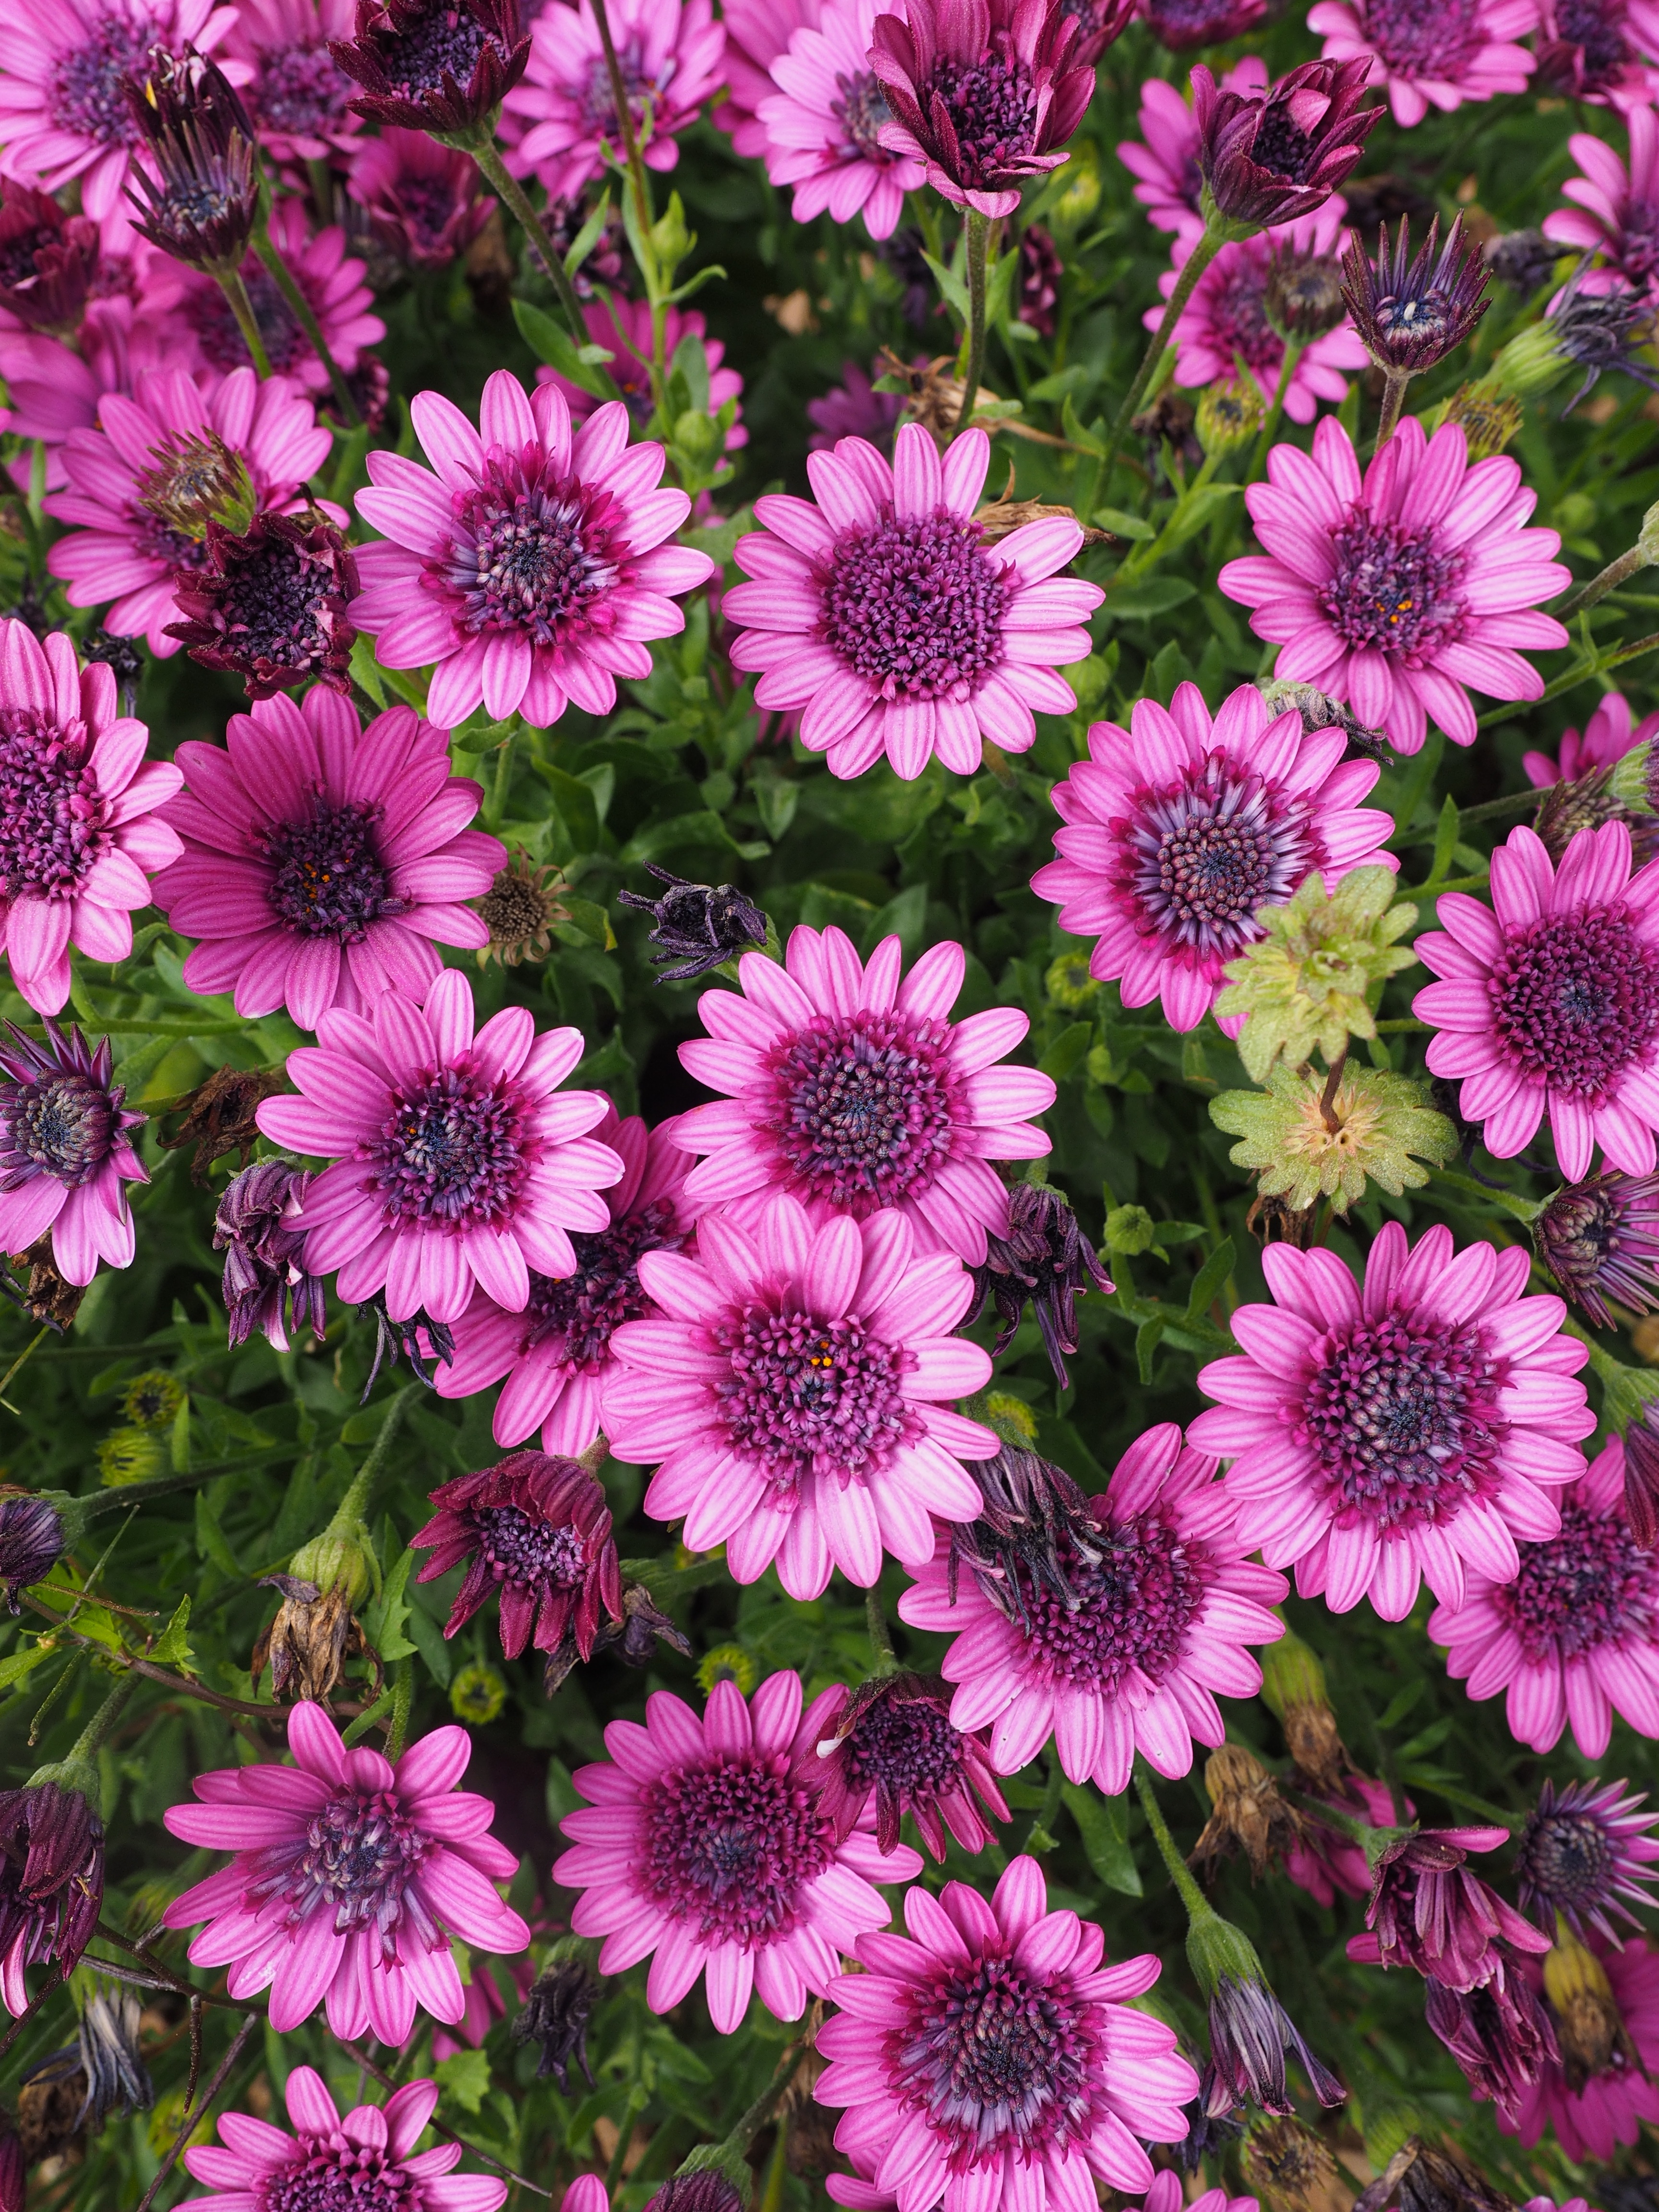
blossom, plant, flower, petal, bloom, pink, flora, flowers, farbenpracht, aster, coneflower, flore, floristry, osteospermum, flowering plant, daisy family, cape basket, bornholm marguerite, cape daisies, paternoster shrub, asteroid asteraceae, cape daisy, annual plant, land plant, marguerite daisy, chrysanths, dorotheanthus bellidiformis